Walter Hackett

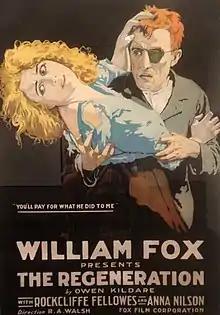
Poster for the 1915 film adaptation "The Regeneration"

Hackett's first stage work, the musical "playlet" "Jessie's Jack and Jerry" was given its premiere at Keith's Theatre in Philadelphia on March11, 1901. He co-wrote this work with playwright Francis Livingston, and the production starred Camille D'Arville and Lillian Burkhart. The production toured in 1901–1902, including performances at Chicago's Olympic Theater and Shea's Garden Theatre in Buffalo, New York.